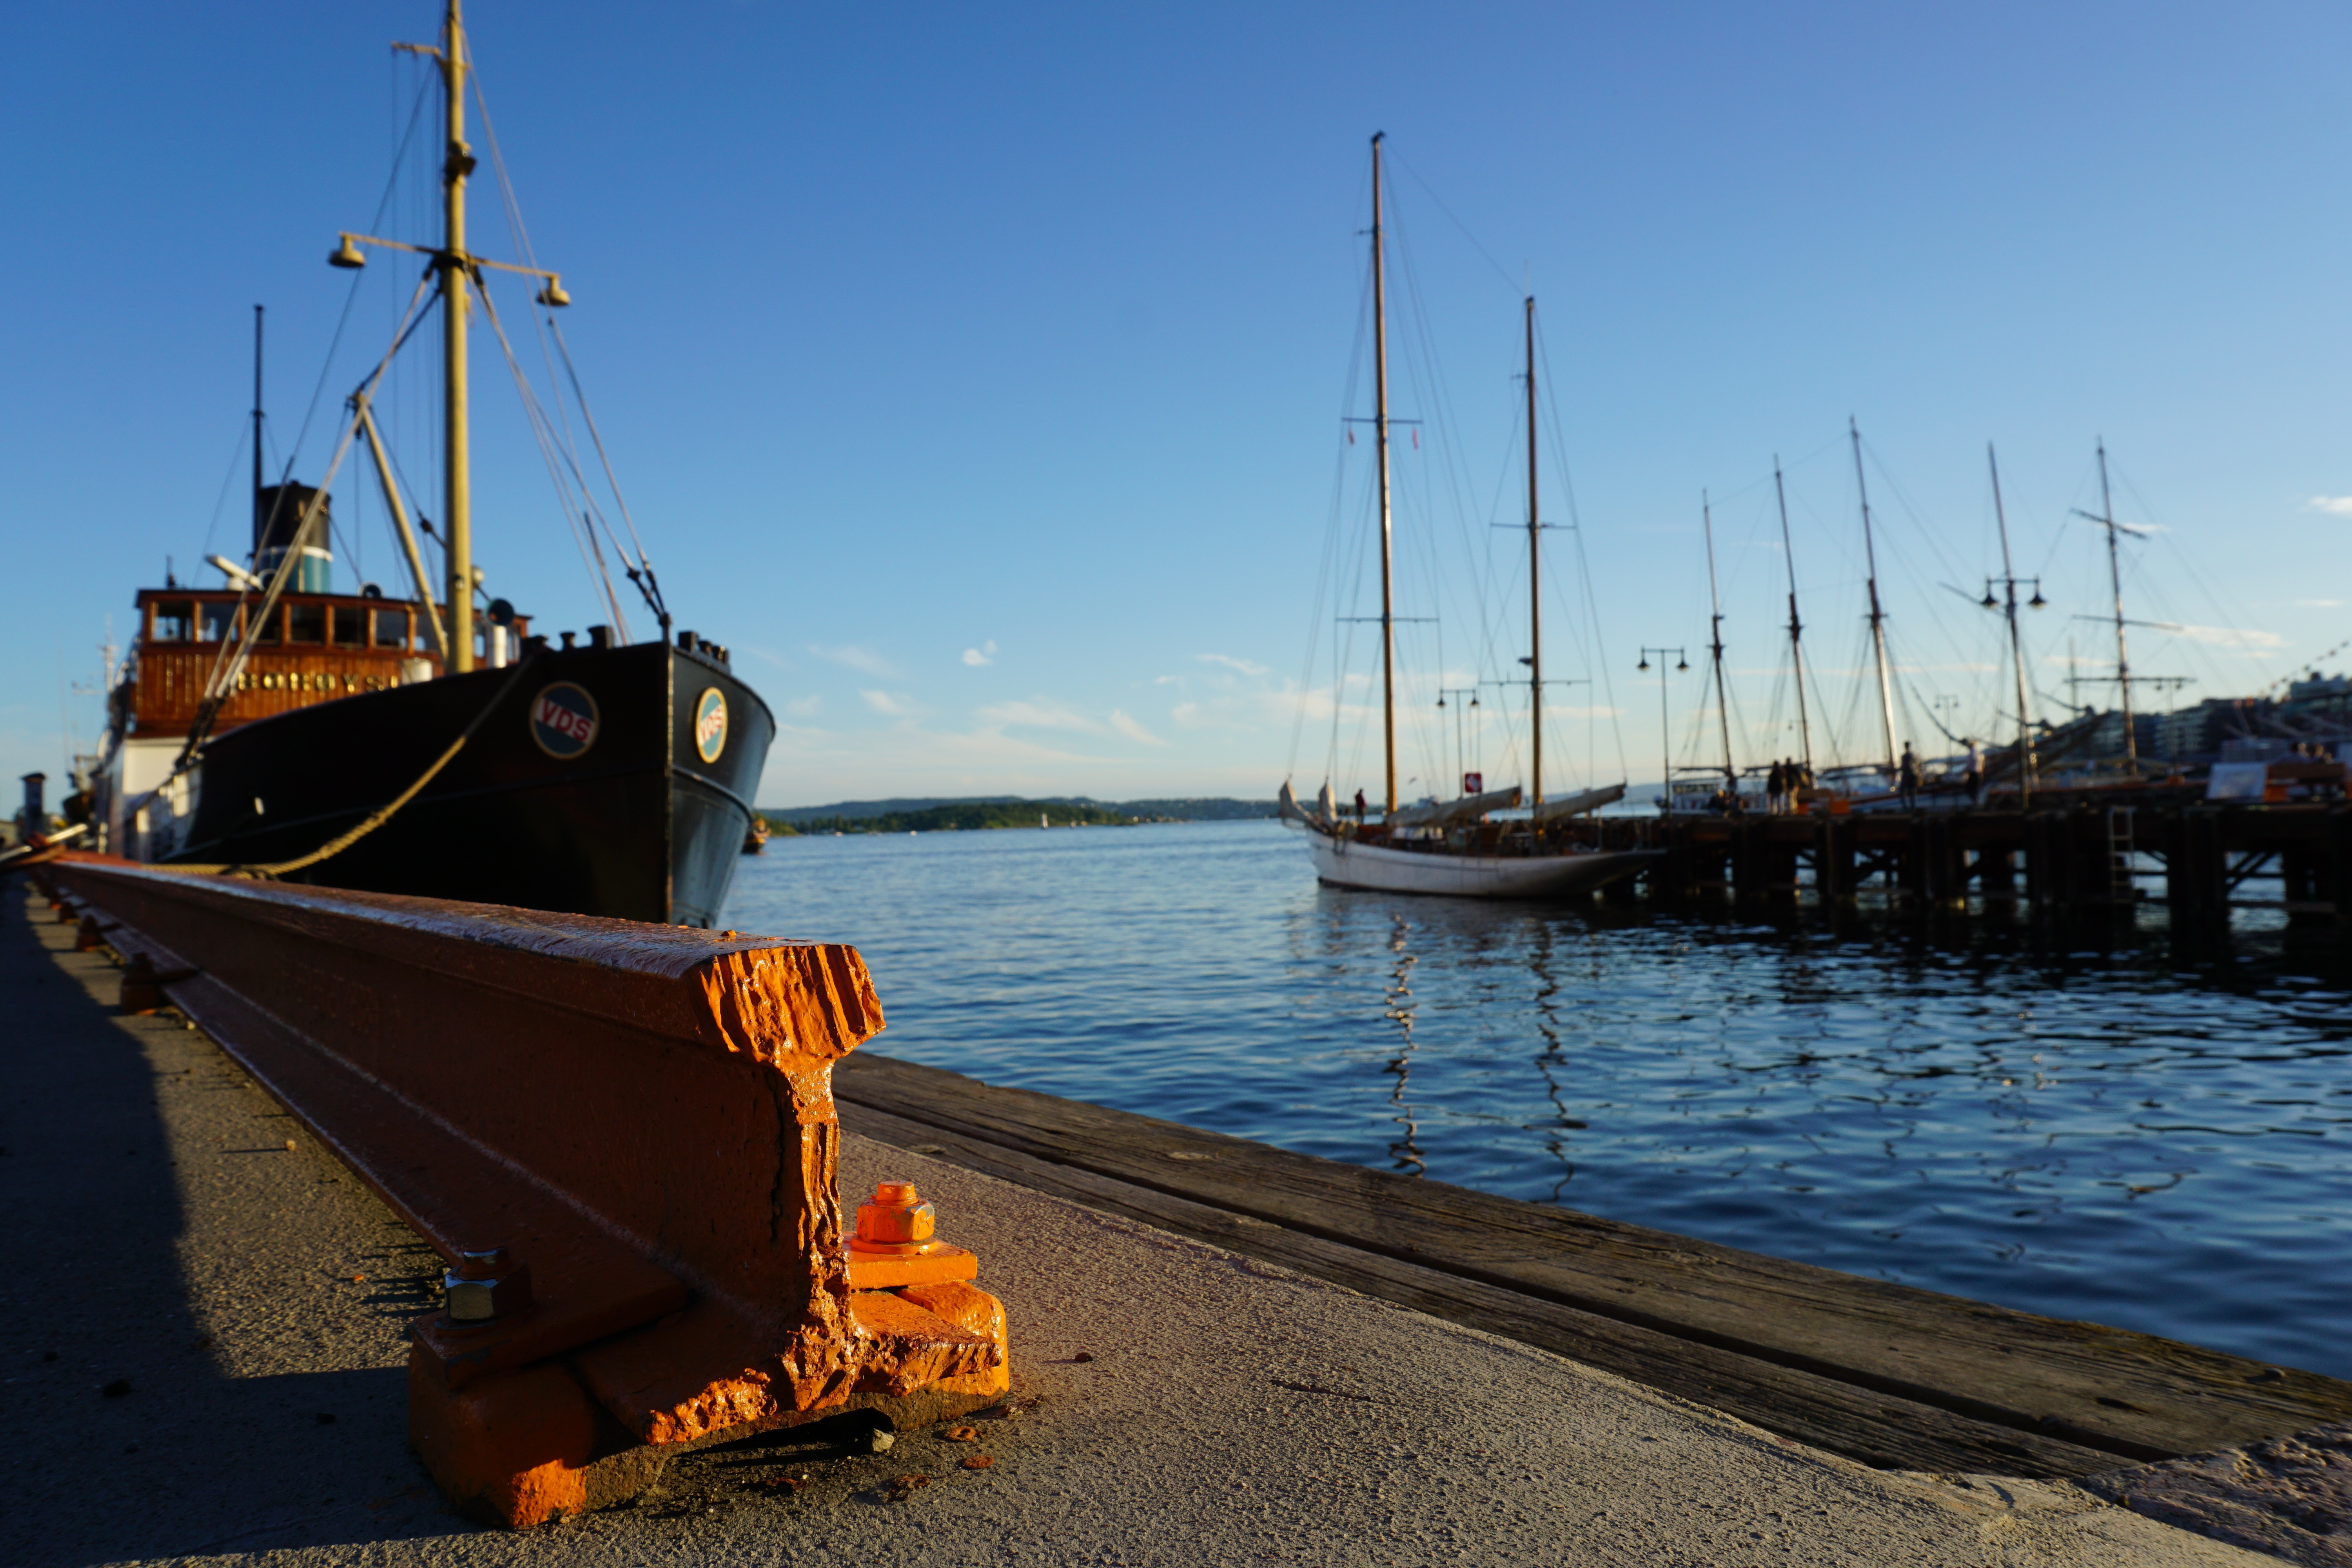
sea, coast, ocean, dock, boat, ship, vehicle, mast, bay, harbor, marina, port, sailboat, watercraft, norway, oslo, fishing vessel